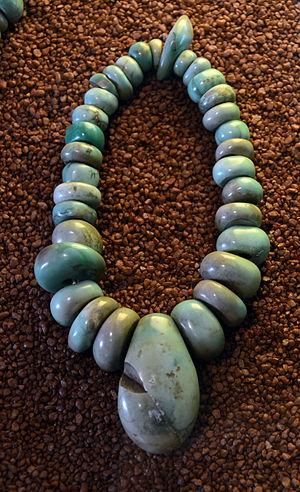
Collier datant du néolithique, en callaïs ( ici de la variscite ), découverts dans le tumulus de Tumiac (Butte de César), presqu'île de Rhuys, Morbihan. 4500 - 4000 - JC. Musée d'Histoire et d'Archéologie de Vannes.
Le terme « callaïs » est un terme vernaculaire qui désigne des roches vertes ou bleues utilisées pour produire des perles à la fin du Néolithique et au début de l'âge du bronze en Europe. La callaïs a été décrite par Pline l'Ancien pour qui elle est plus pâle que le lapis lazuli.